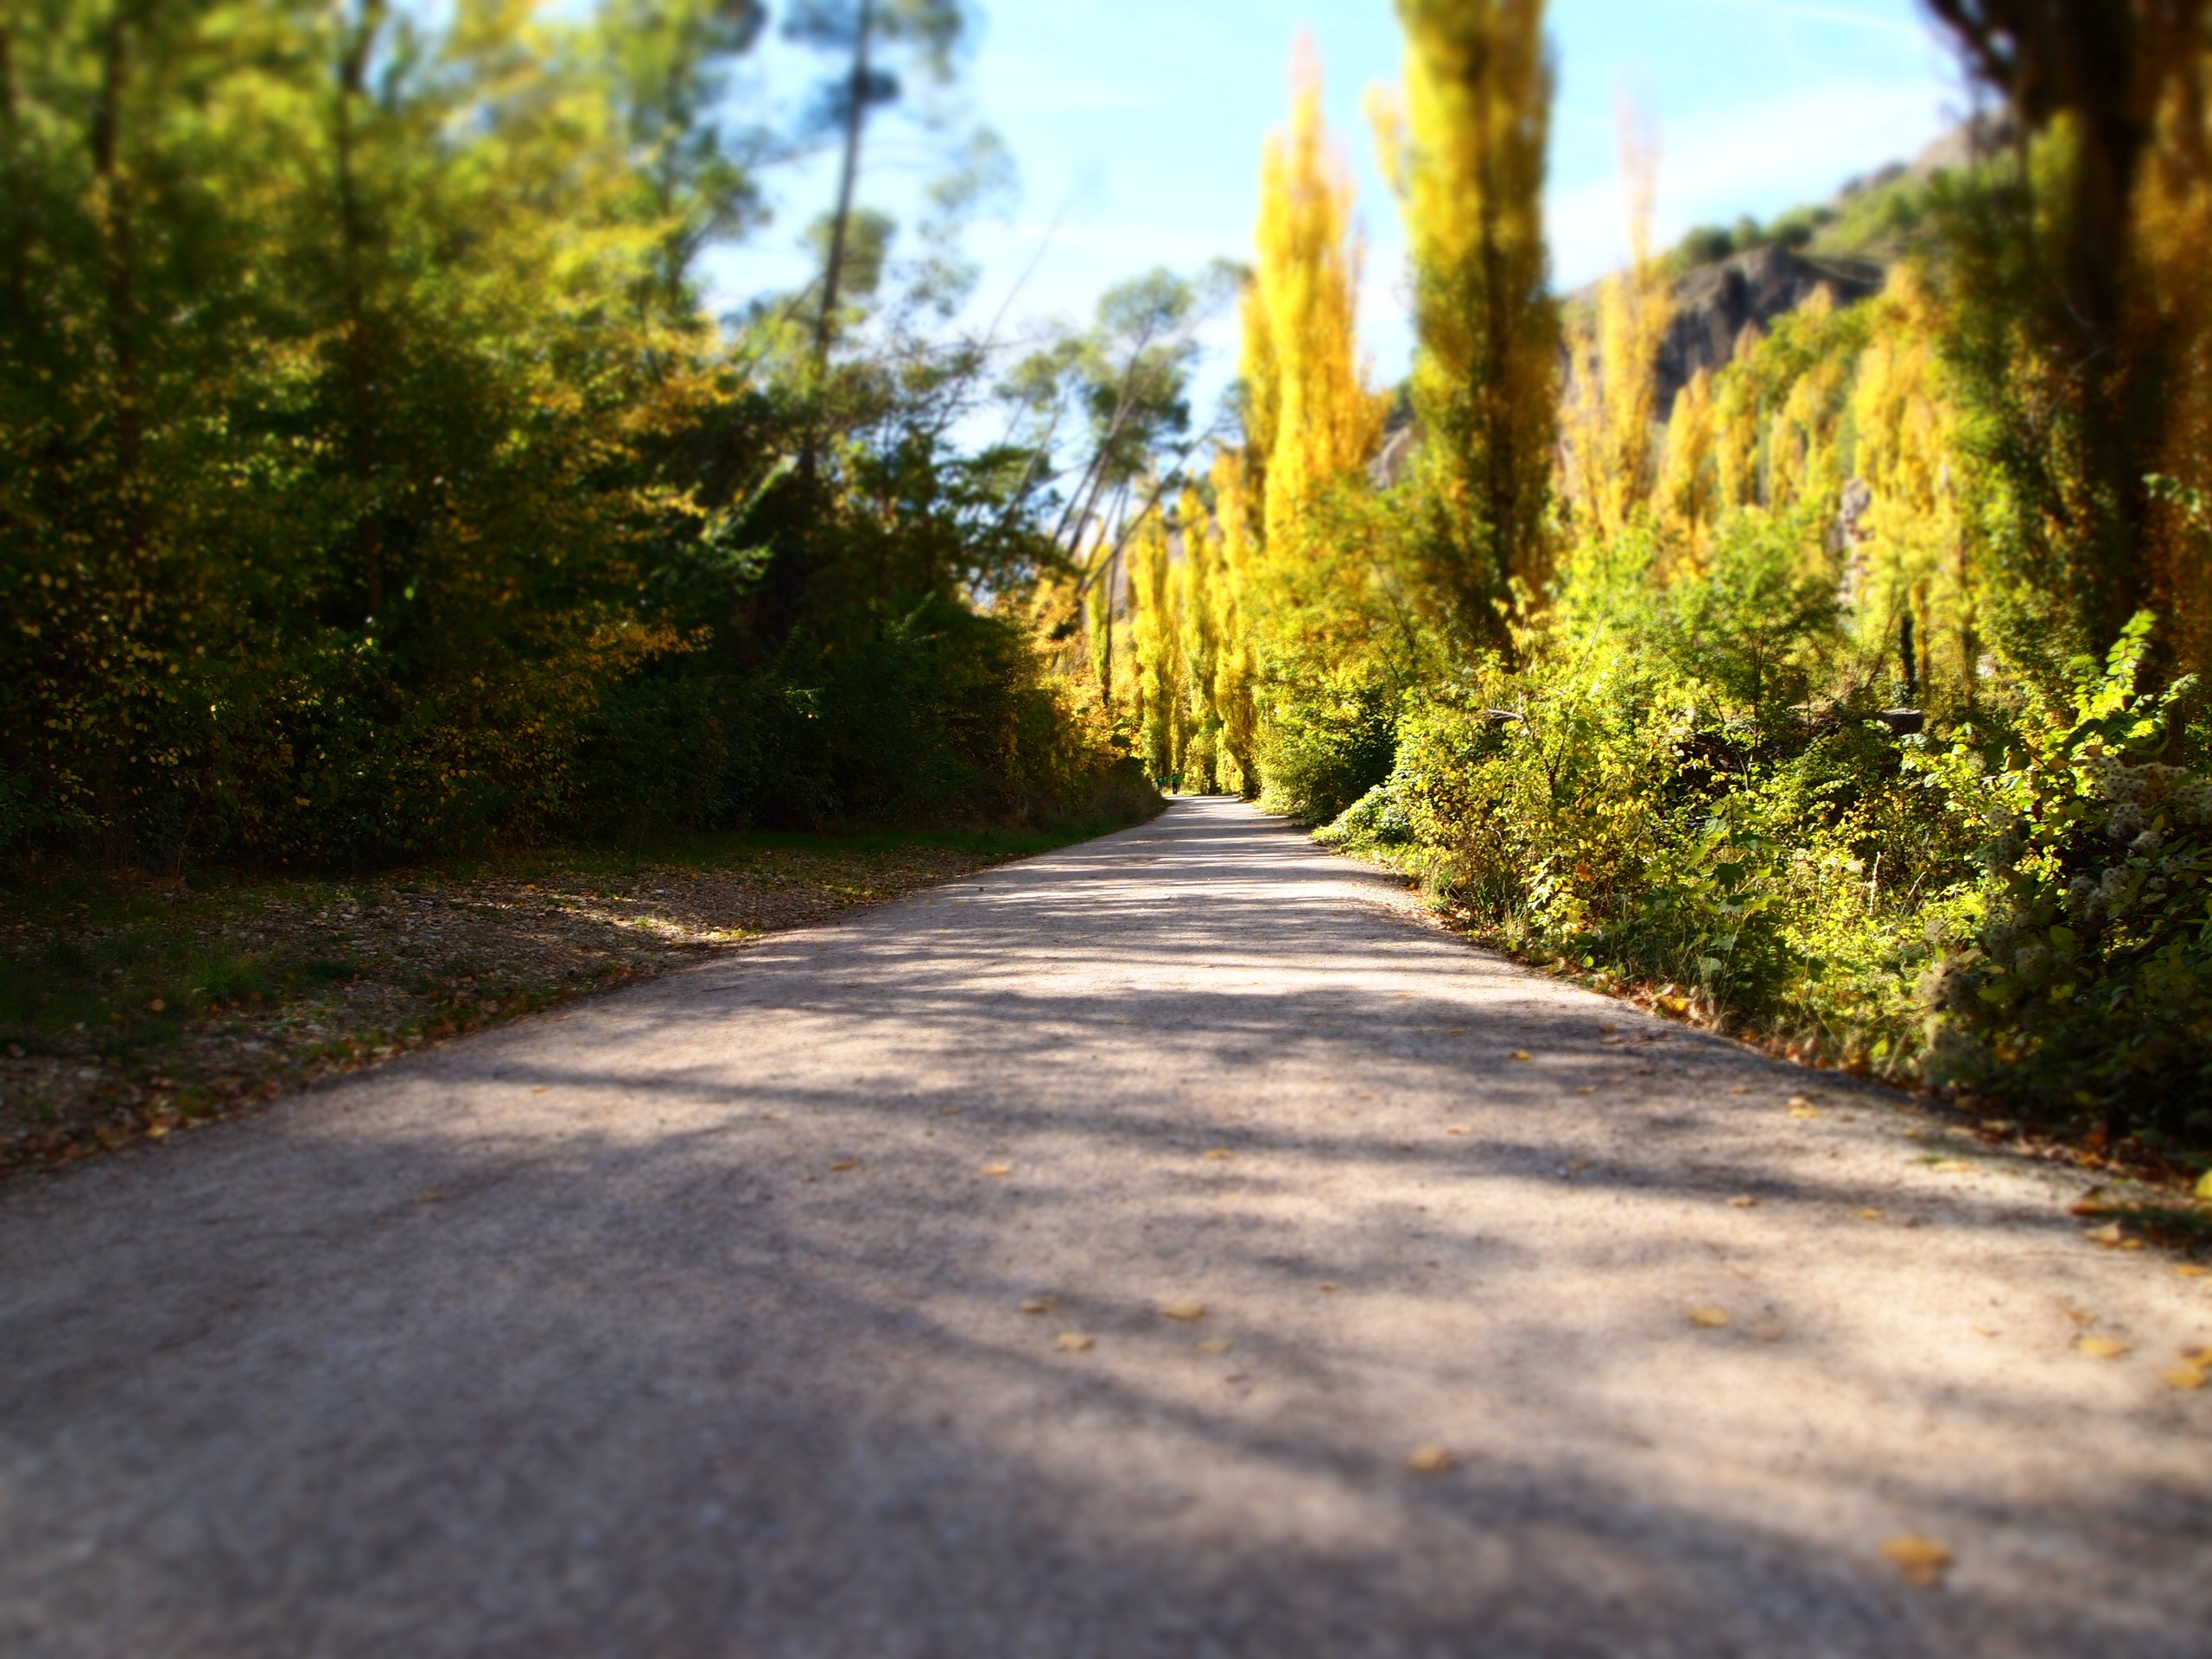
landscape, tree, nature, forest, path, grass, road, trail, lawn, sunlight, leaf, asphalt, walkway, peaceful, autumn, park, route, season, trees, infrastructure, woodland, soledad, road surface, woody plant